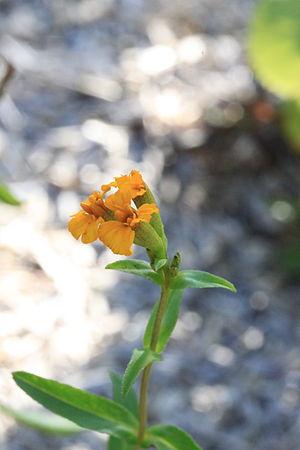
Tagète luisante
La Tagète Lucida ou Yauhtli des Aztèques ou encore Estragon mexicain est une plante herbacée odorante originaire du Mexique, pouvant atteindre une hauteur de 50 cm. Ses feuilles, opposées, ovales et dentelées, sont ponctuées de petites glandes renfermant une huile essentielle. Cette plante médicinale est aussi utilisée pour ses propriétés enthéogènes.